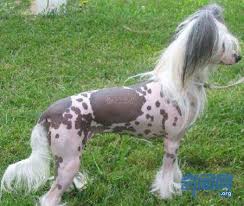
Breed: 234-n000093-Chinese_Crested_Dog